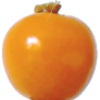
Label: physalis